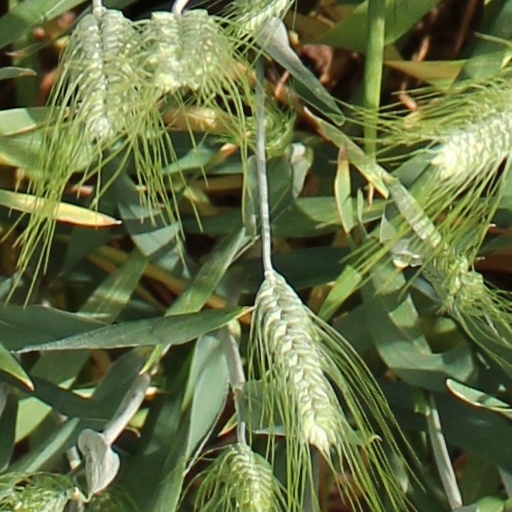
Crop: wheat